Ahmed Al-Jarallah

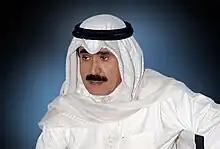

Ahmed Abel Aziz Al-Jarallah (born 1942, also spelled Ahmad Al-Jarallah) is a Kuwaiti journalist, author, and the editor-in-chief of the Kuwaiti newspapers "Arab Times" and "Al-Seyassah" and owner of the weekly magazine "Al-Hadaf".